Universal Genève

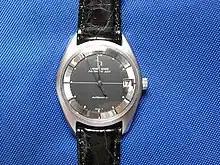
UG Polerouter Automatic Date

Arguably the most well-known Universal watch of the post-war era was the Polerouter. Designed by Gérald Genta, it was originally produced as the Polarouter in 1954, appearing with a Cal 138SS Bumper movement. The following year it was replaced with the innovative Cal 215 microtor movement which, with minor changes and a name change (from Polarouter to Polerouter, in 1955), was produced until late 1969. In its initial fifteen years of production, the watch was produced in many variations including the "Polerouter de luxe, Polerouter Jet, Polerouter Super, Polerouter Genève, Polerouter Compact, Polerouter "NS", Polerouter III," and the "Polerouter Sub" diver's watch. The Polerouter's durability under extreme temperatures and fluctuating altitudes made it a preferred timepiece among Scandinavian Airlines' pilots who made flights over the arctic. The worldwide acclaim of the Polerouter Date was comparable to the reputation of similar Genève automatics like the Rolex Oyster Date and Omega Seamaster Date.